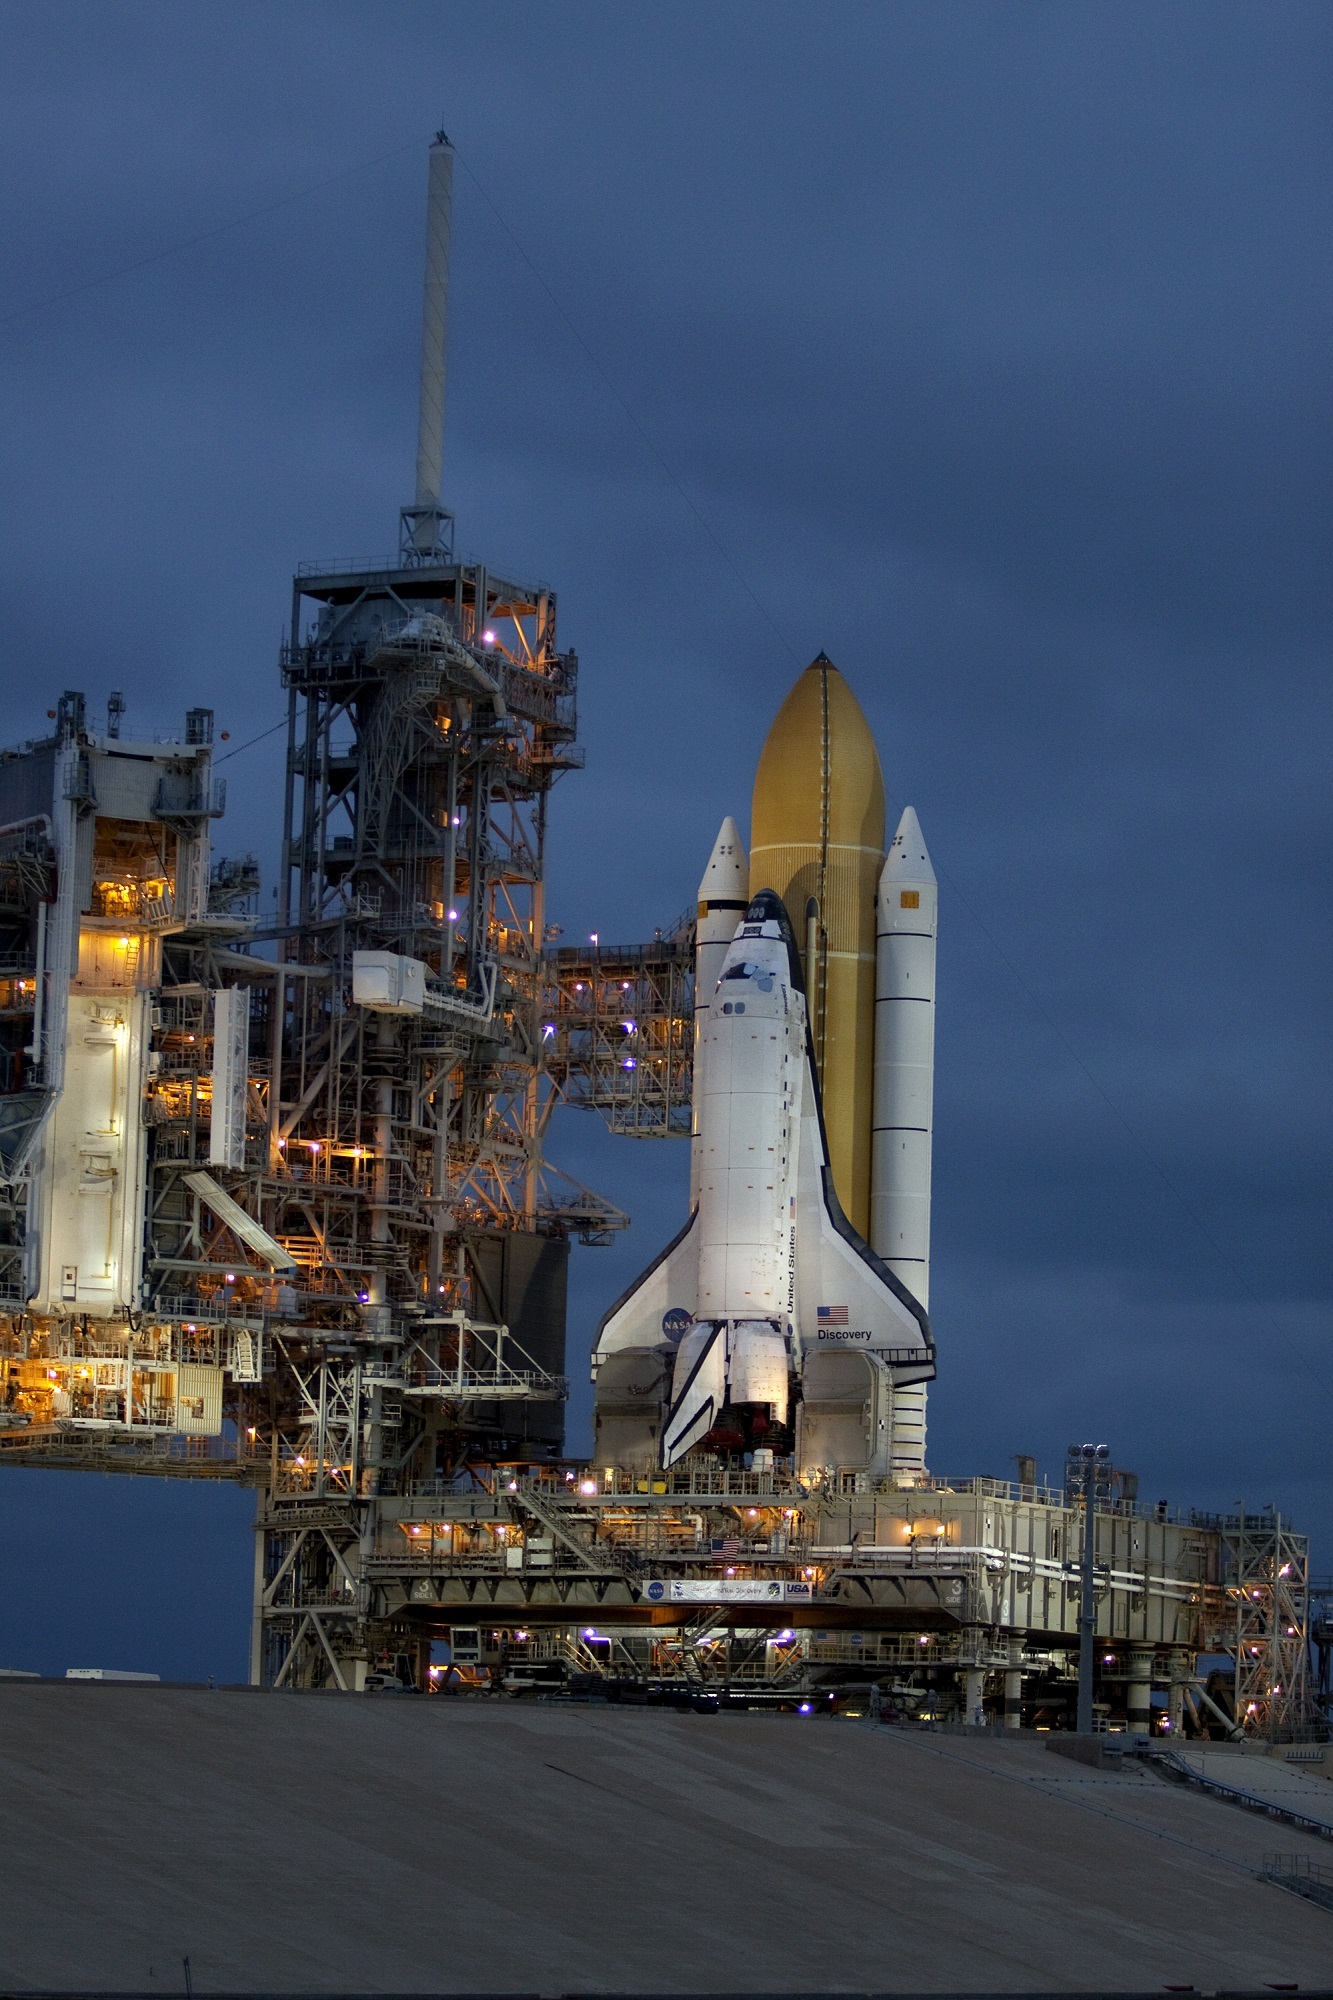
vehicle, tower, flight, industry, rocket, mission, astronaut, exploration, spaceship, discovery space shuttle, launch pad, rollout, pre launch, atmosphere of earth